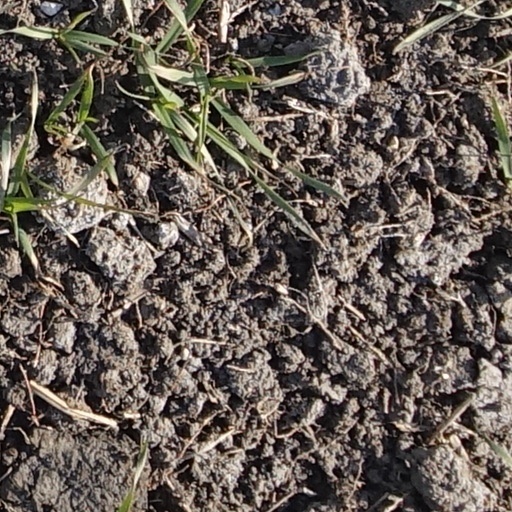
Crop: wheat